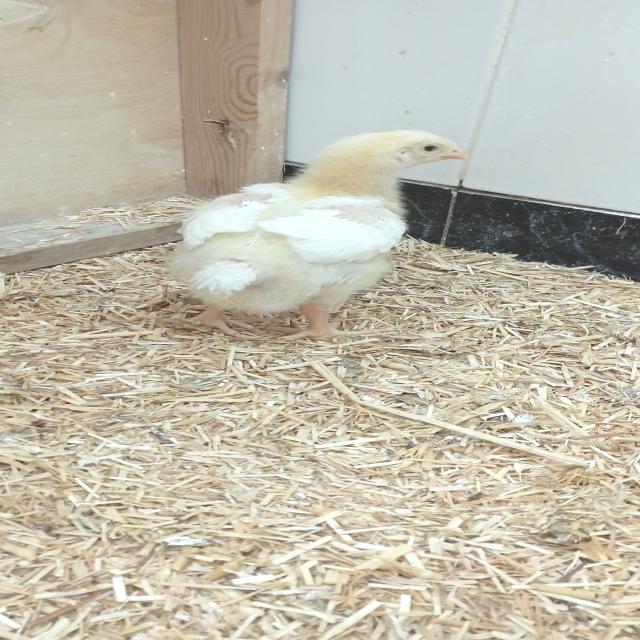
Weight: 369 g